Kobe Bell

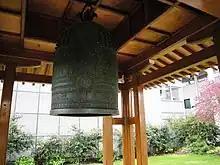
The "bonshō"

The Kobe Bell (also known as the Friendship Bell) is a ceremonial Japanese "bonshō" (bell) installed on the grounds of the Seattle Center in Seattle, Washington, United States.